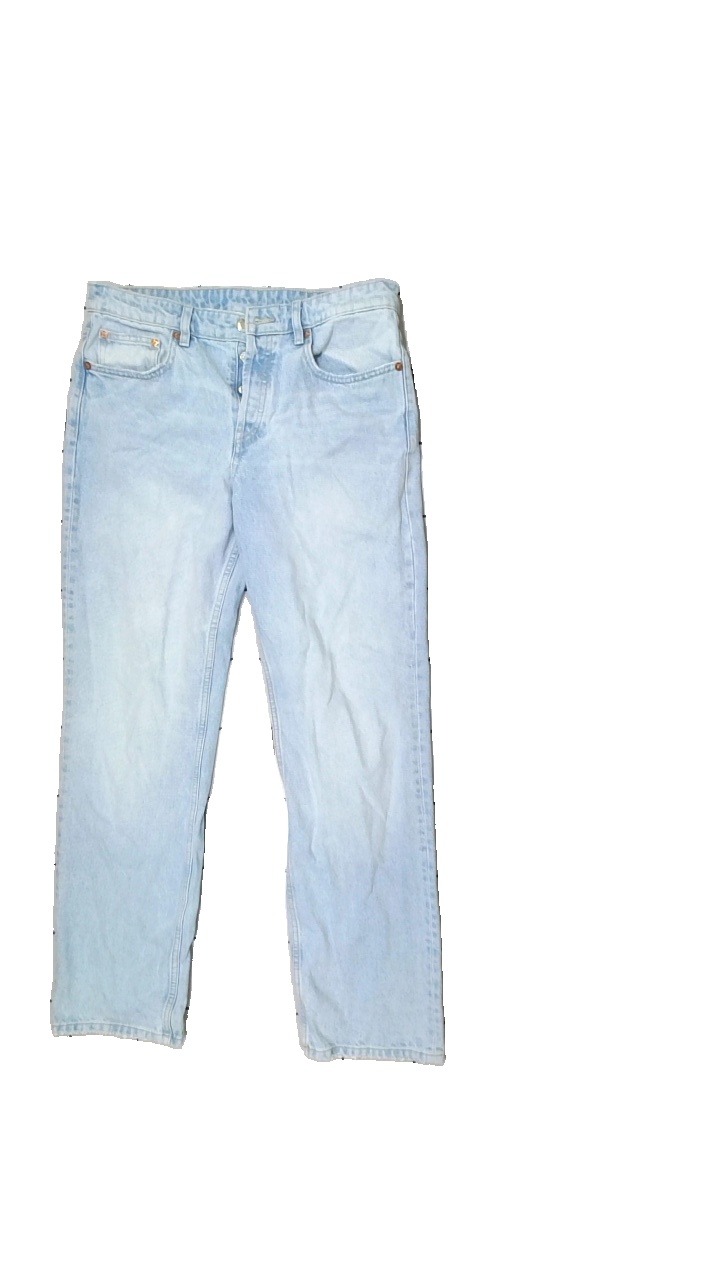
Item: Jeans (Ladies)
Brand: Missing
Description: blue  straightled jeans
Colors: Blue
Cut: Regular
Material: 100% Cotton
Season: All
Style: Denim
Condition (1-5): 5
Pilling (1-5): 5
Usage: Reuse
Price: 100-150